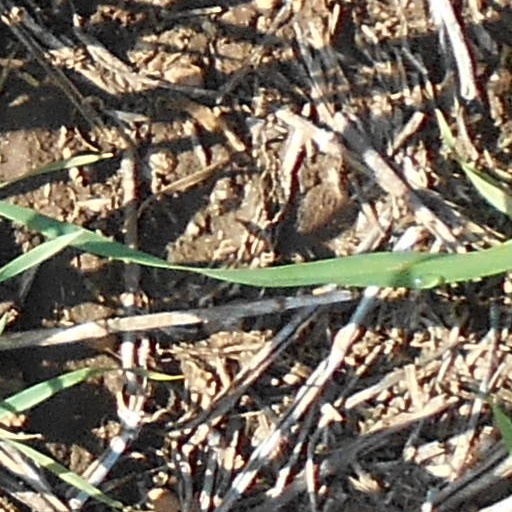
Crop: wheat